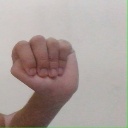
अक्षर: ठ